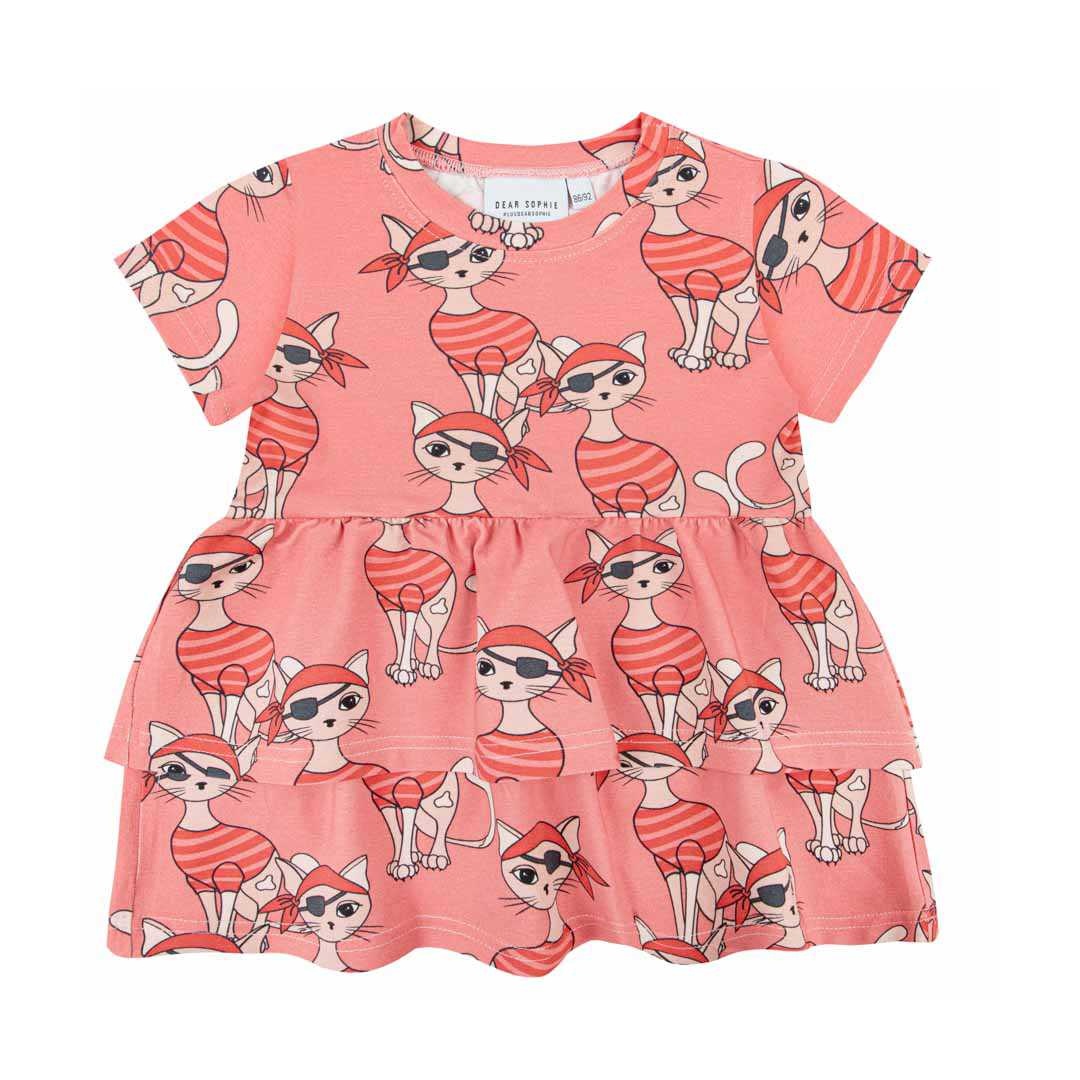
PIRACAT CORAL | WAVE TUNIC
Beautiful, girly tunic with frills, perfect to be worn as a dress or together with our leggings or shorts. Great for all occasions from playtime in park to fancy party with other little princesses. Unique prints applied to the clothes using the digital printing technique. Fabric made of soft organic cotton yarn. Such cotton is more delicate and perfect for little allergy sufferers. Fabric : 95% organic cotton, 5% elastane Weight: 200g
Brand: DEAR SOPHIE
Category: Apparel & Accessories > Clothing > Baby & Toddler Clothing > Baby & Toddler Tops > Tunics